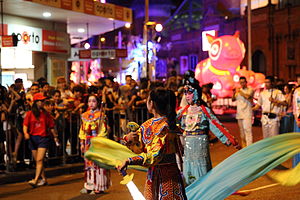
Sydney / Demografi
Chinese New Year Nytårsparade i Chinatown. Sydney er hjemsted for den største kinesiske bosættelse i Oceanien.[156]
"Sydney er Australiens største by og hovedstad i delstaten New South Wales. Den ligger på Australiens østkyst, omgiver Port Jackson, verdens største naturlige havn, og breder sig ud mod Blue Mountains i vest. Beboerne i Sydney kaldes for ""Sydneysiders"". Sydney er landets andet officielle sæde og residens for Australiens generalguvernør, Australiens premierminister og Australiens kabinet.